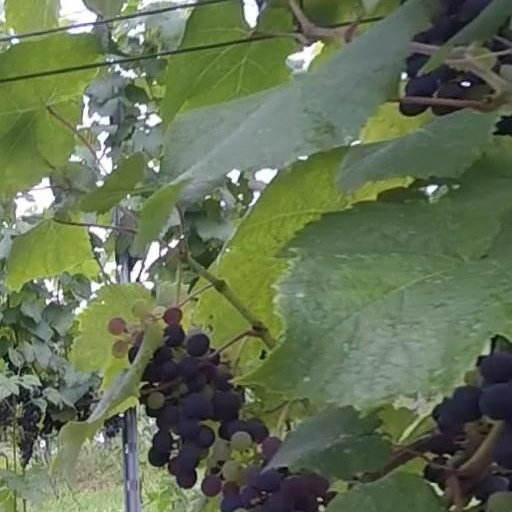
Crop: grape